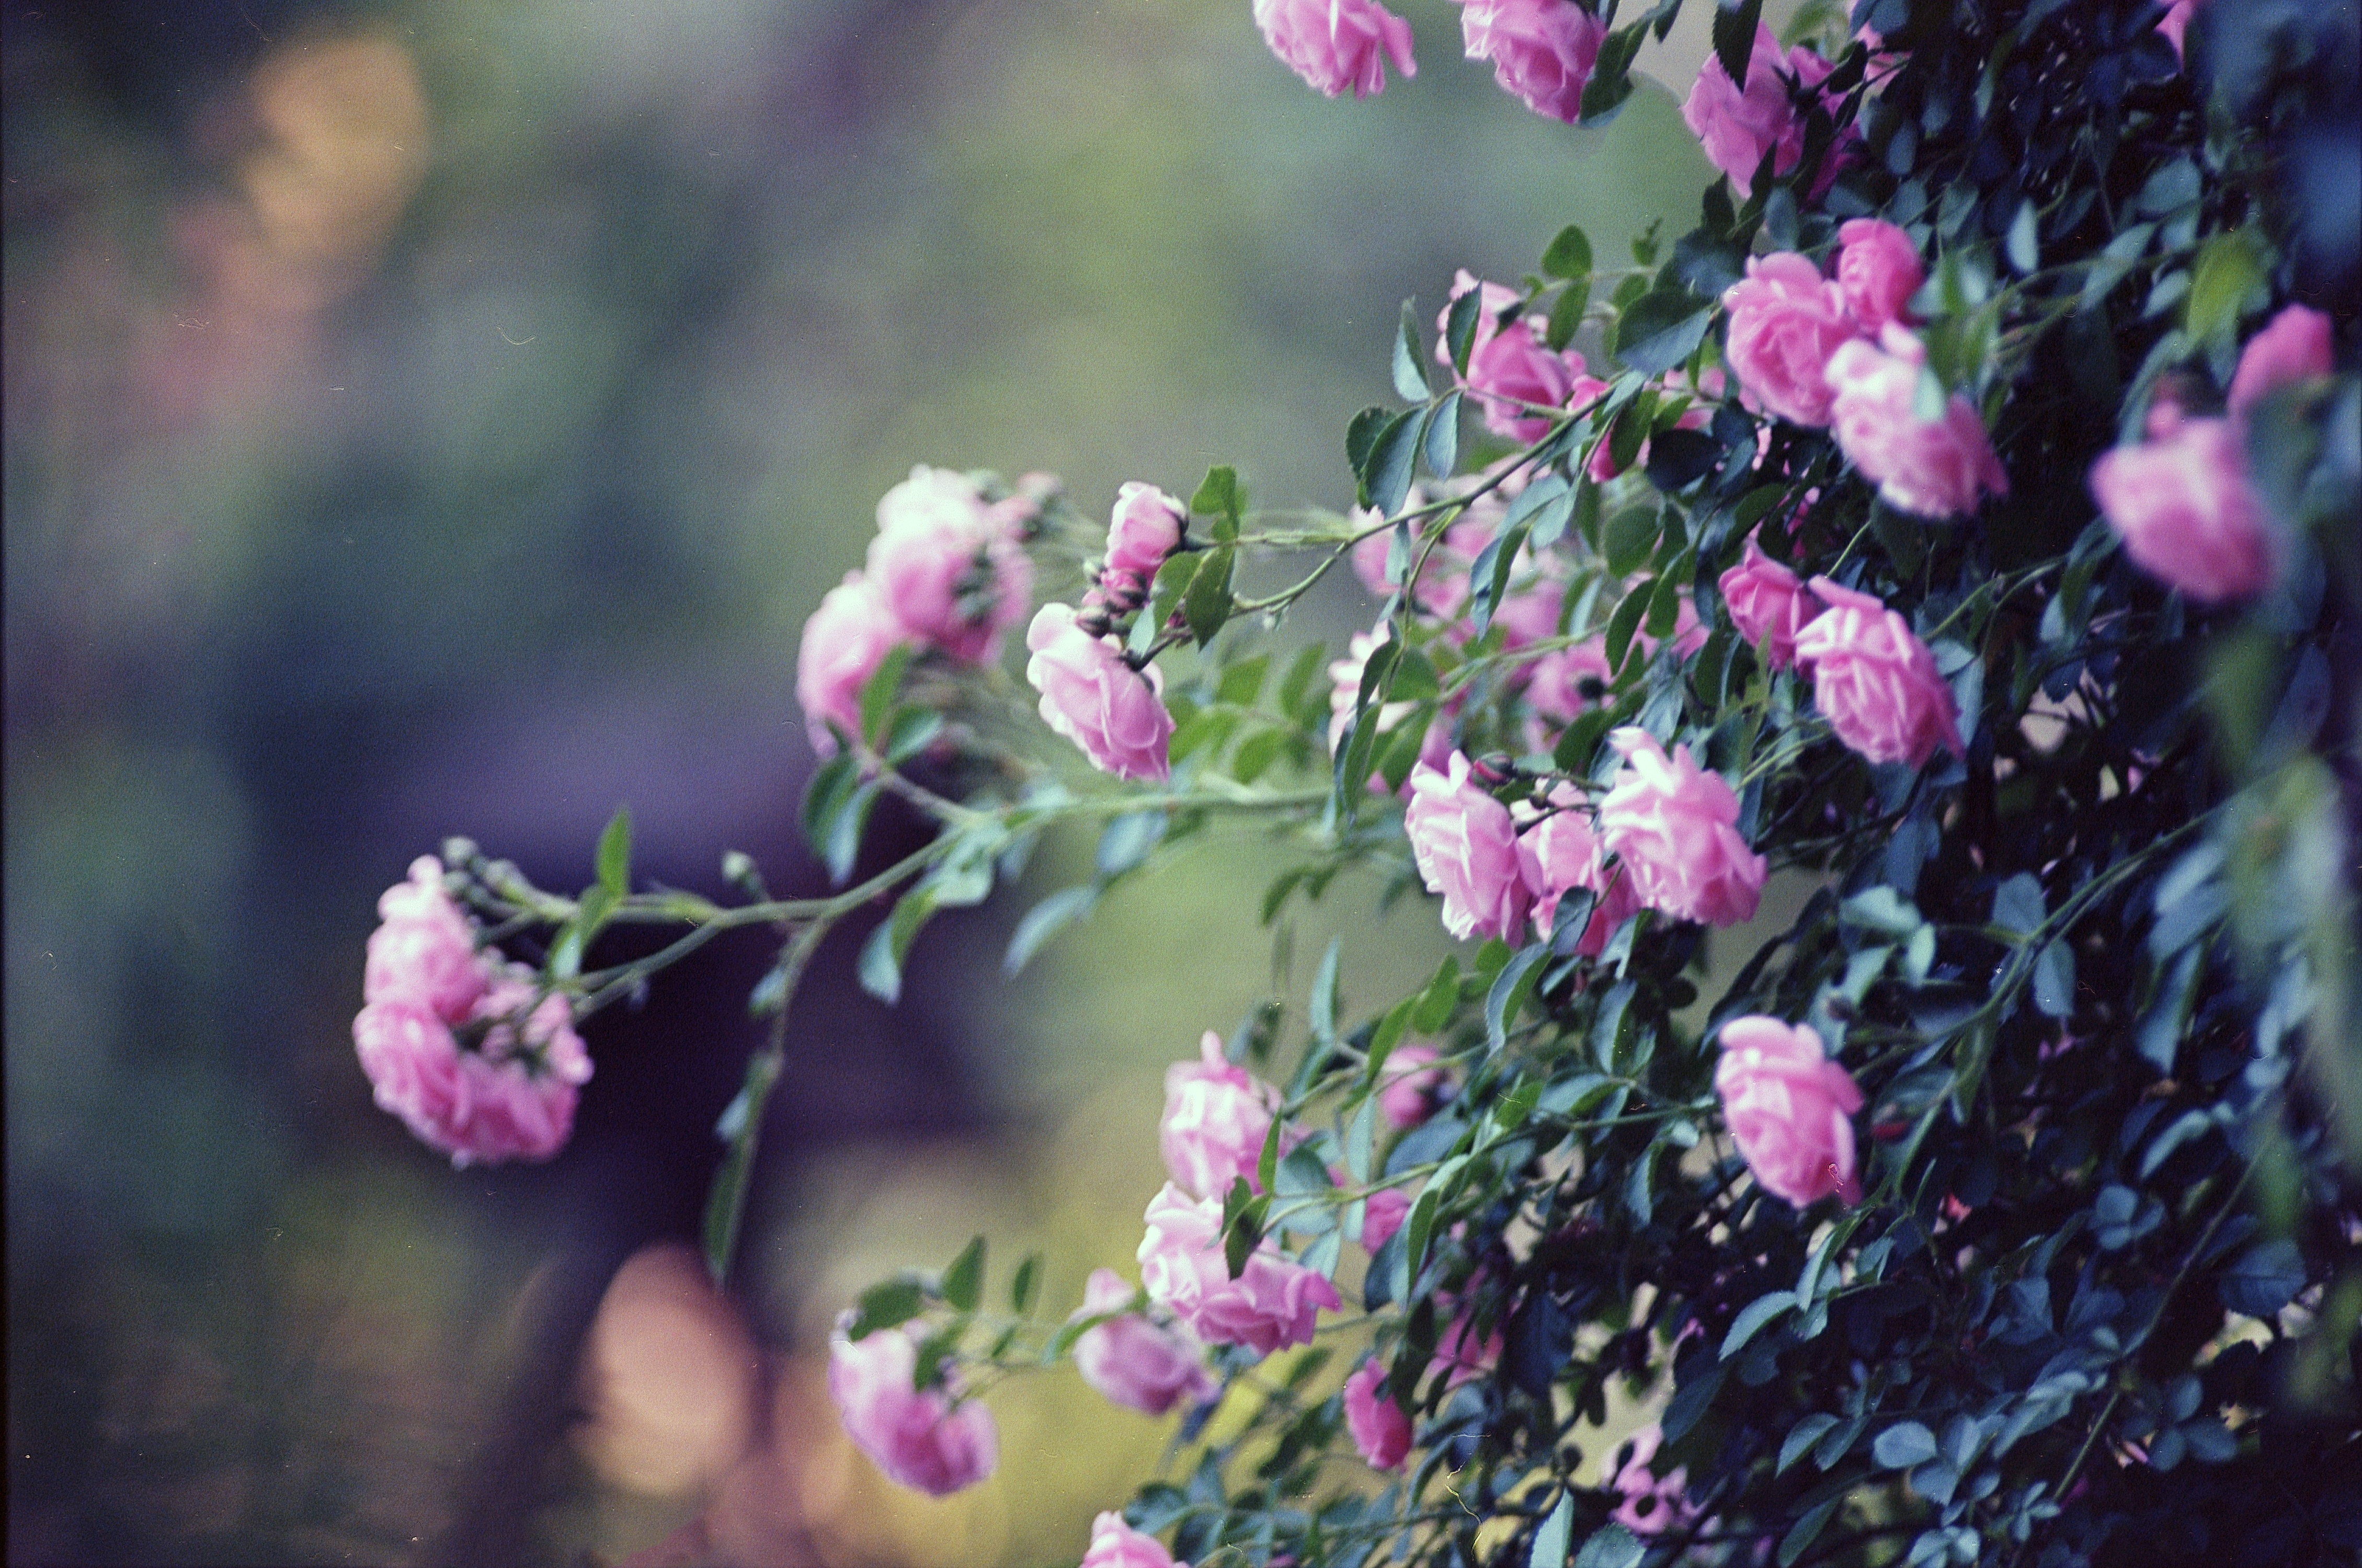
tree, nature, branch, blossom, plant, leaf, flower, petal, bloom, floral, love, gift, spring, natural, romance, romantic, botany, garden, pink, flora, season, wildflower, roses, pastel, lovely, shrub, soft, valentine, flowering plant, land plant